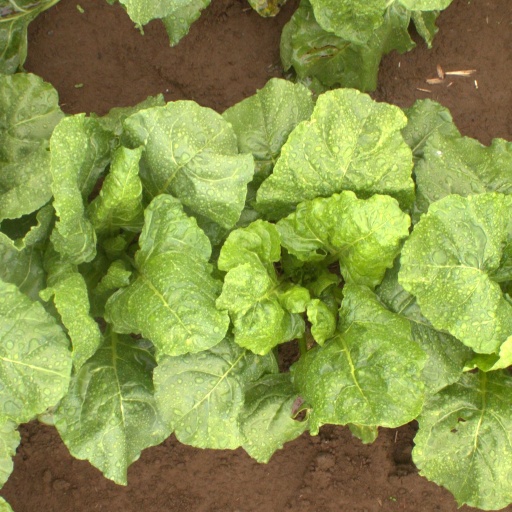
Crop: sugar beet